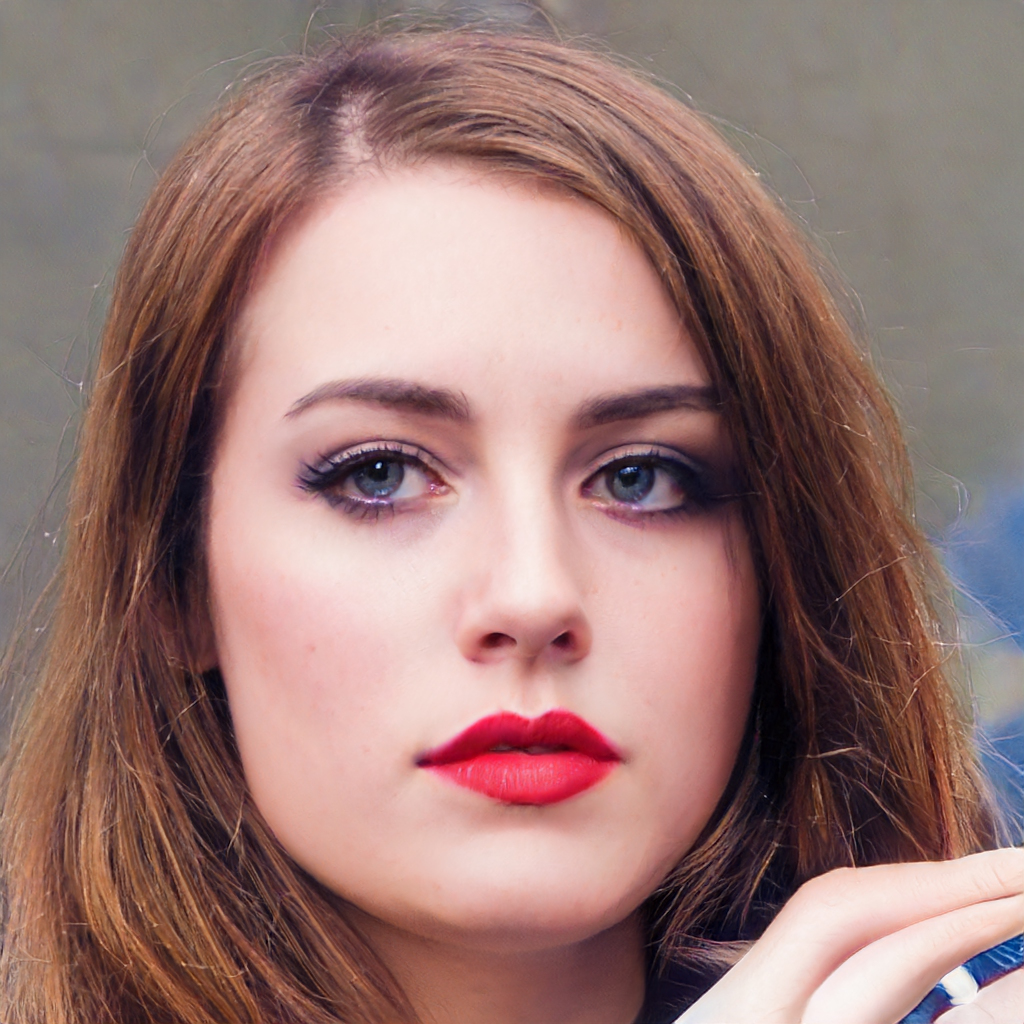
Gender: Female